Love in Singapore (2009 film)

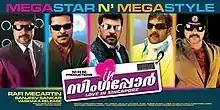
Official theatrical poster

Love In Singapore is a 2009 Indian Malayalam-language comedy drama film directed by Rafi Mecartin, starring Mammootty and Jayasurya in lead role. The film marks the debut of Navneet Kaur in Malayalam cinema.